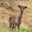
Label: deer